Gergeri

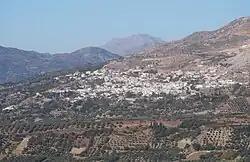
View from east

Gergeri is the seat of Rouvas municipal unit in Heraklion regional unit in the Greek island of Crete. The population was 1,345 in 2021. Gergeri's location is at a region called "Pano Riza" of Psiloreiti's, and in that region there are also the villages Panasos, Nivritos, Zaros, Vorizia and Kamares. Nowadays, everyone in Gergeri and in Pano Riza is proud for the surplus of companies in Gergeri, and for the football club Rouvas F.C., which now is playing on Football League 2. Near Gergeri also is the Rouva's Forest, which is very famous and very beautiful.